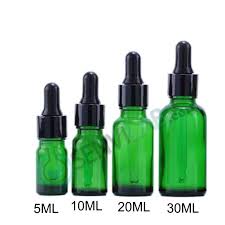
Waste category: glass